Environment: real
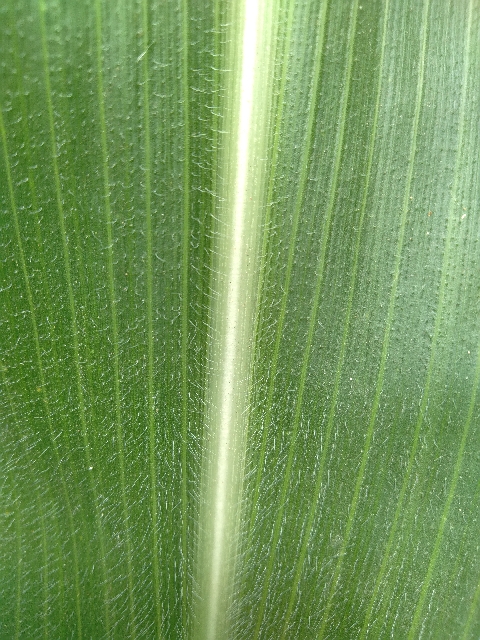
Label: healthy